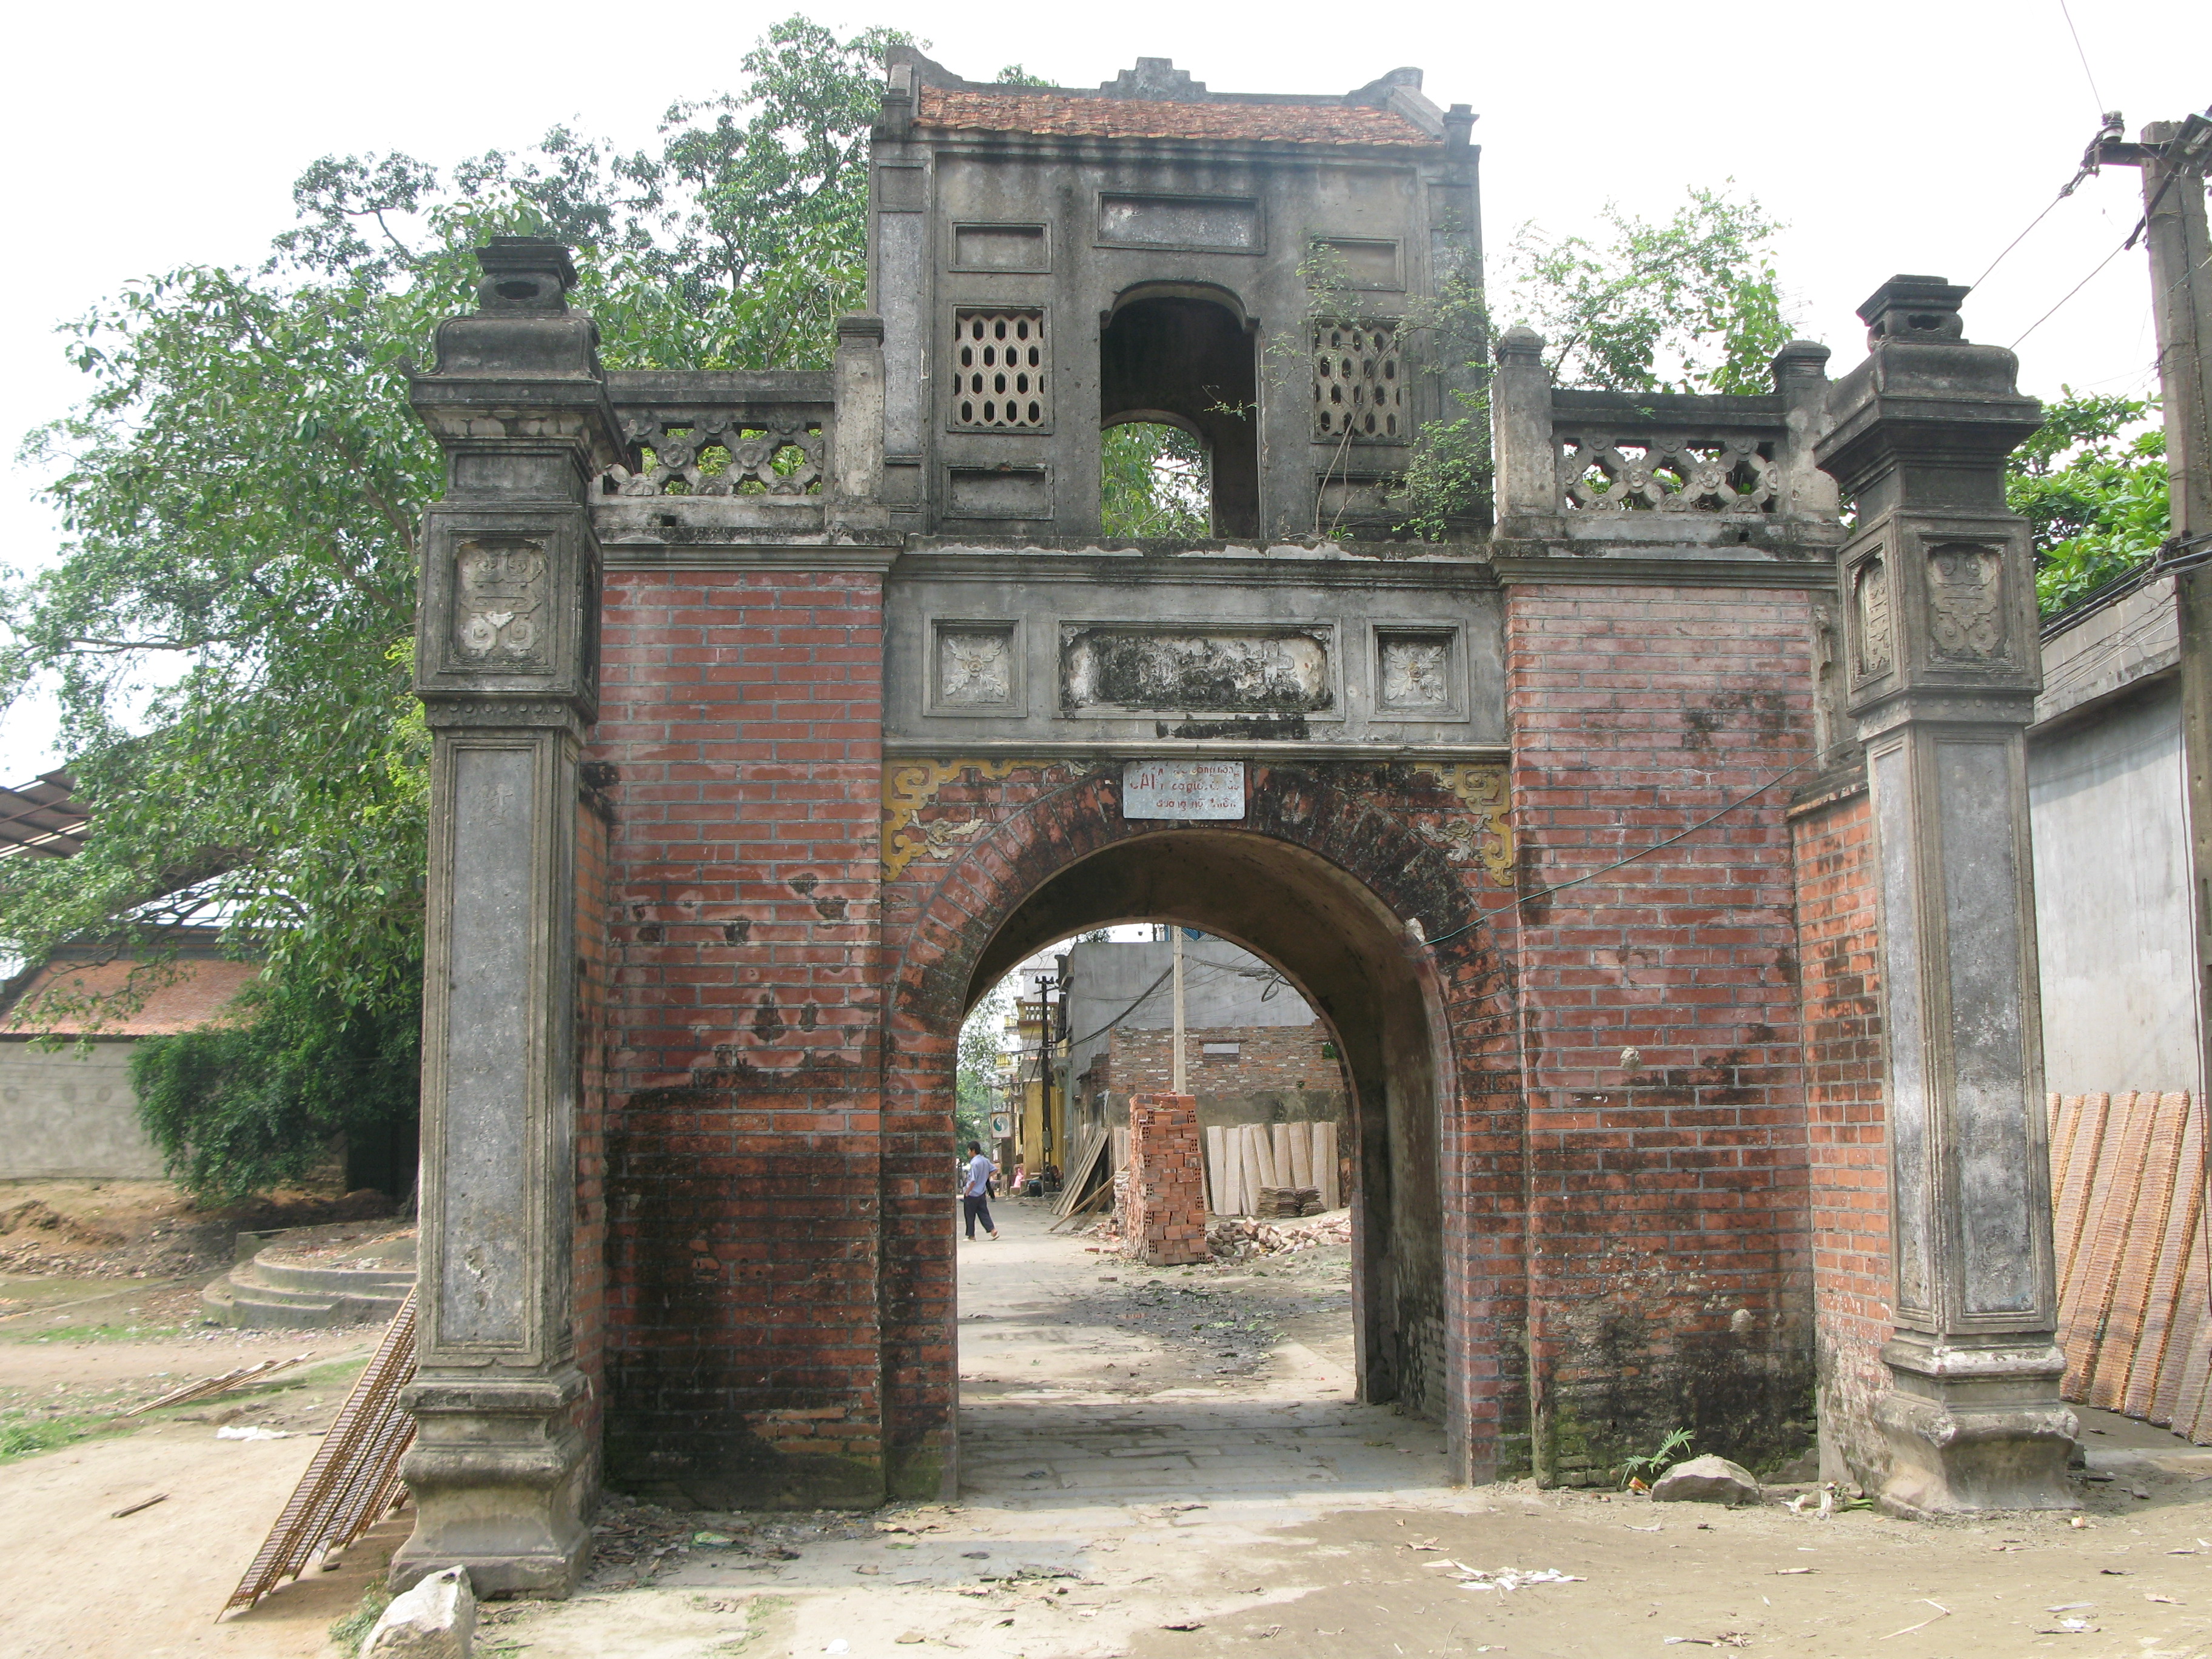
user: text: Cổng trong hình chủ yếu được xây bằng gạch màu gì?
assistant: text: Cổng trong hình chủ yếu được xây bằng gạch màu đỏ sẫm hoặc đỏ nâu (gạch nung cổ), xen lẫn với màu xám hoặc rêu phong của vữa và đá/gạch cũ.

user: text: Theo biển hiệu trên cổng, di tích này được xếp loại ở cấp độ nào về mặt văn hóa và lịch sử?
assistant: text: Theo biển hiệu trên cổng (mặc dù khó đọc rõ cấp độ), di tích này có thể được xếp loại ở cấp độ Di tích Kiến trúc Nghệ thuật (chưa rõ là cấp tỉnh hay cấp quốc gia).